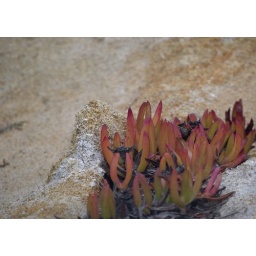
ice plant in rock